Kikimora

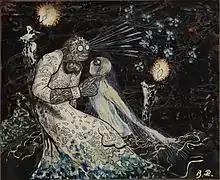
Swamp kikimora (кикимора болотная), after which the spider "Kikimora palustris" is named. Art work by symbolist painter Vasily Ivanovich Denisov (1862–1922).

The legendary kikimora provides the basis of "Kikimora" (op. 63), a tone poem for orchestra by Anatoly Lyadov. Lyadov wrote that she "grows up with a magician in the mountains. From dawn to sunset the magician’s cat regales kikimora with fantastic tales of ancient times and faraway places, as kikimora rocks in a cradle made of crystal. It takes her seven years to reach maturity, by which time her head is no larger than a thimble and her body no wider than a strand of straw. Kikimora spins flax from dusk and to dawn, with evil intentions for the world."